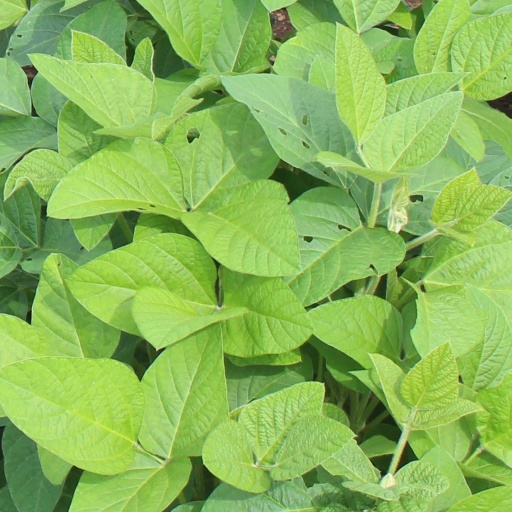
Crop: soybean